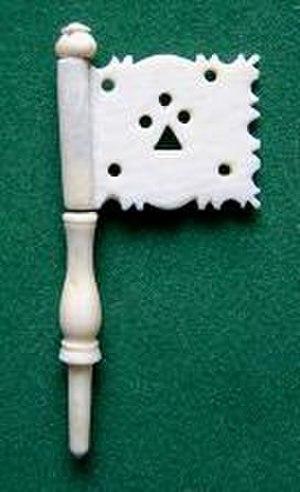
Le trictrac, plus rarement tric trac ou tric-trac, est un jeu de société de hasard raisonné pour deux joueurs qui se joue avec des dés sur un tablier semblable à celui du backgammon. Il appartient à la famille des jeux de tables.